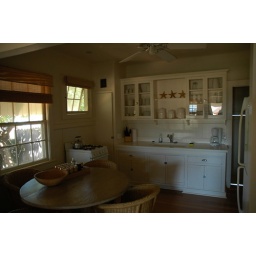
Our kitchen at the Kala house in Kekaha, Kauai.